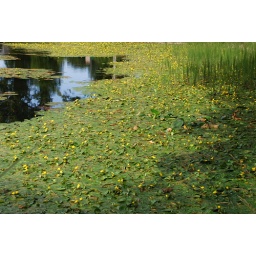
&amp;quot;at the height of summer,yellow water lilies flourish well at the lake near where i live&amp;quot;